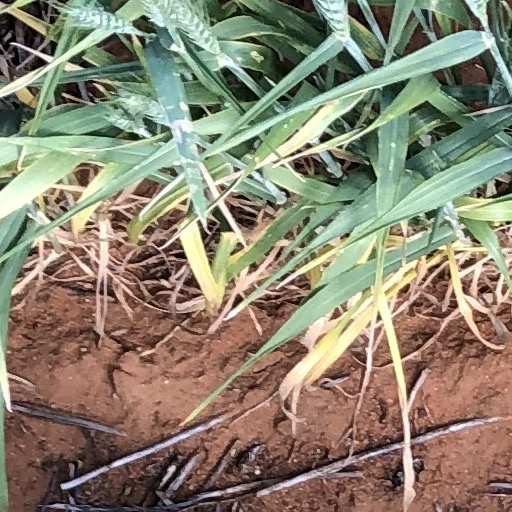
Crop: wheat